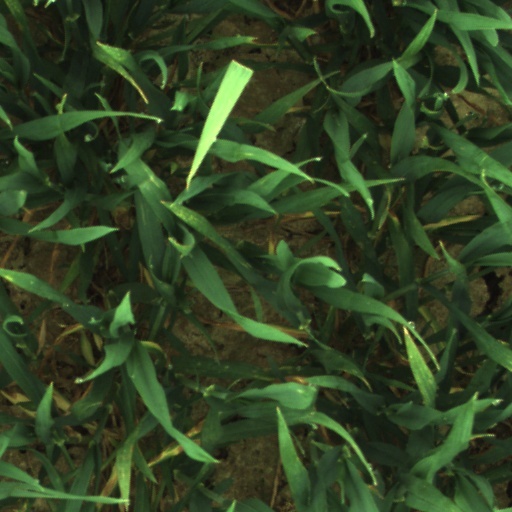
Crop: wheat